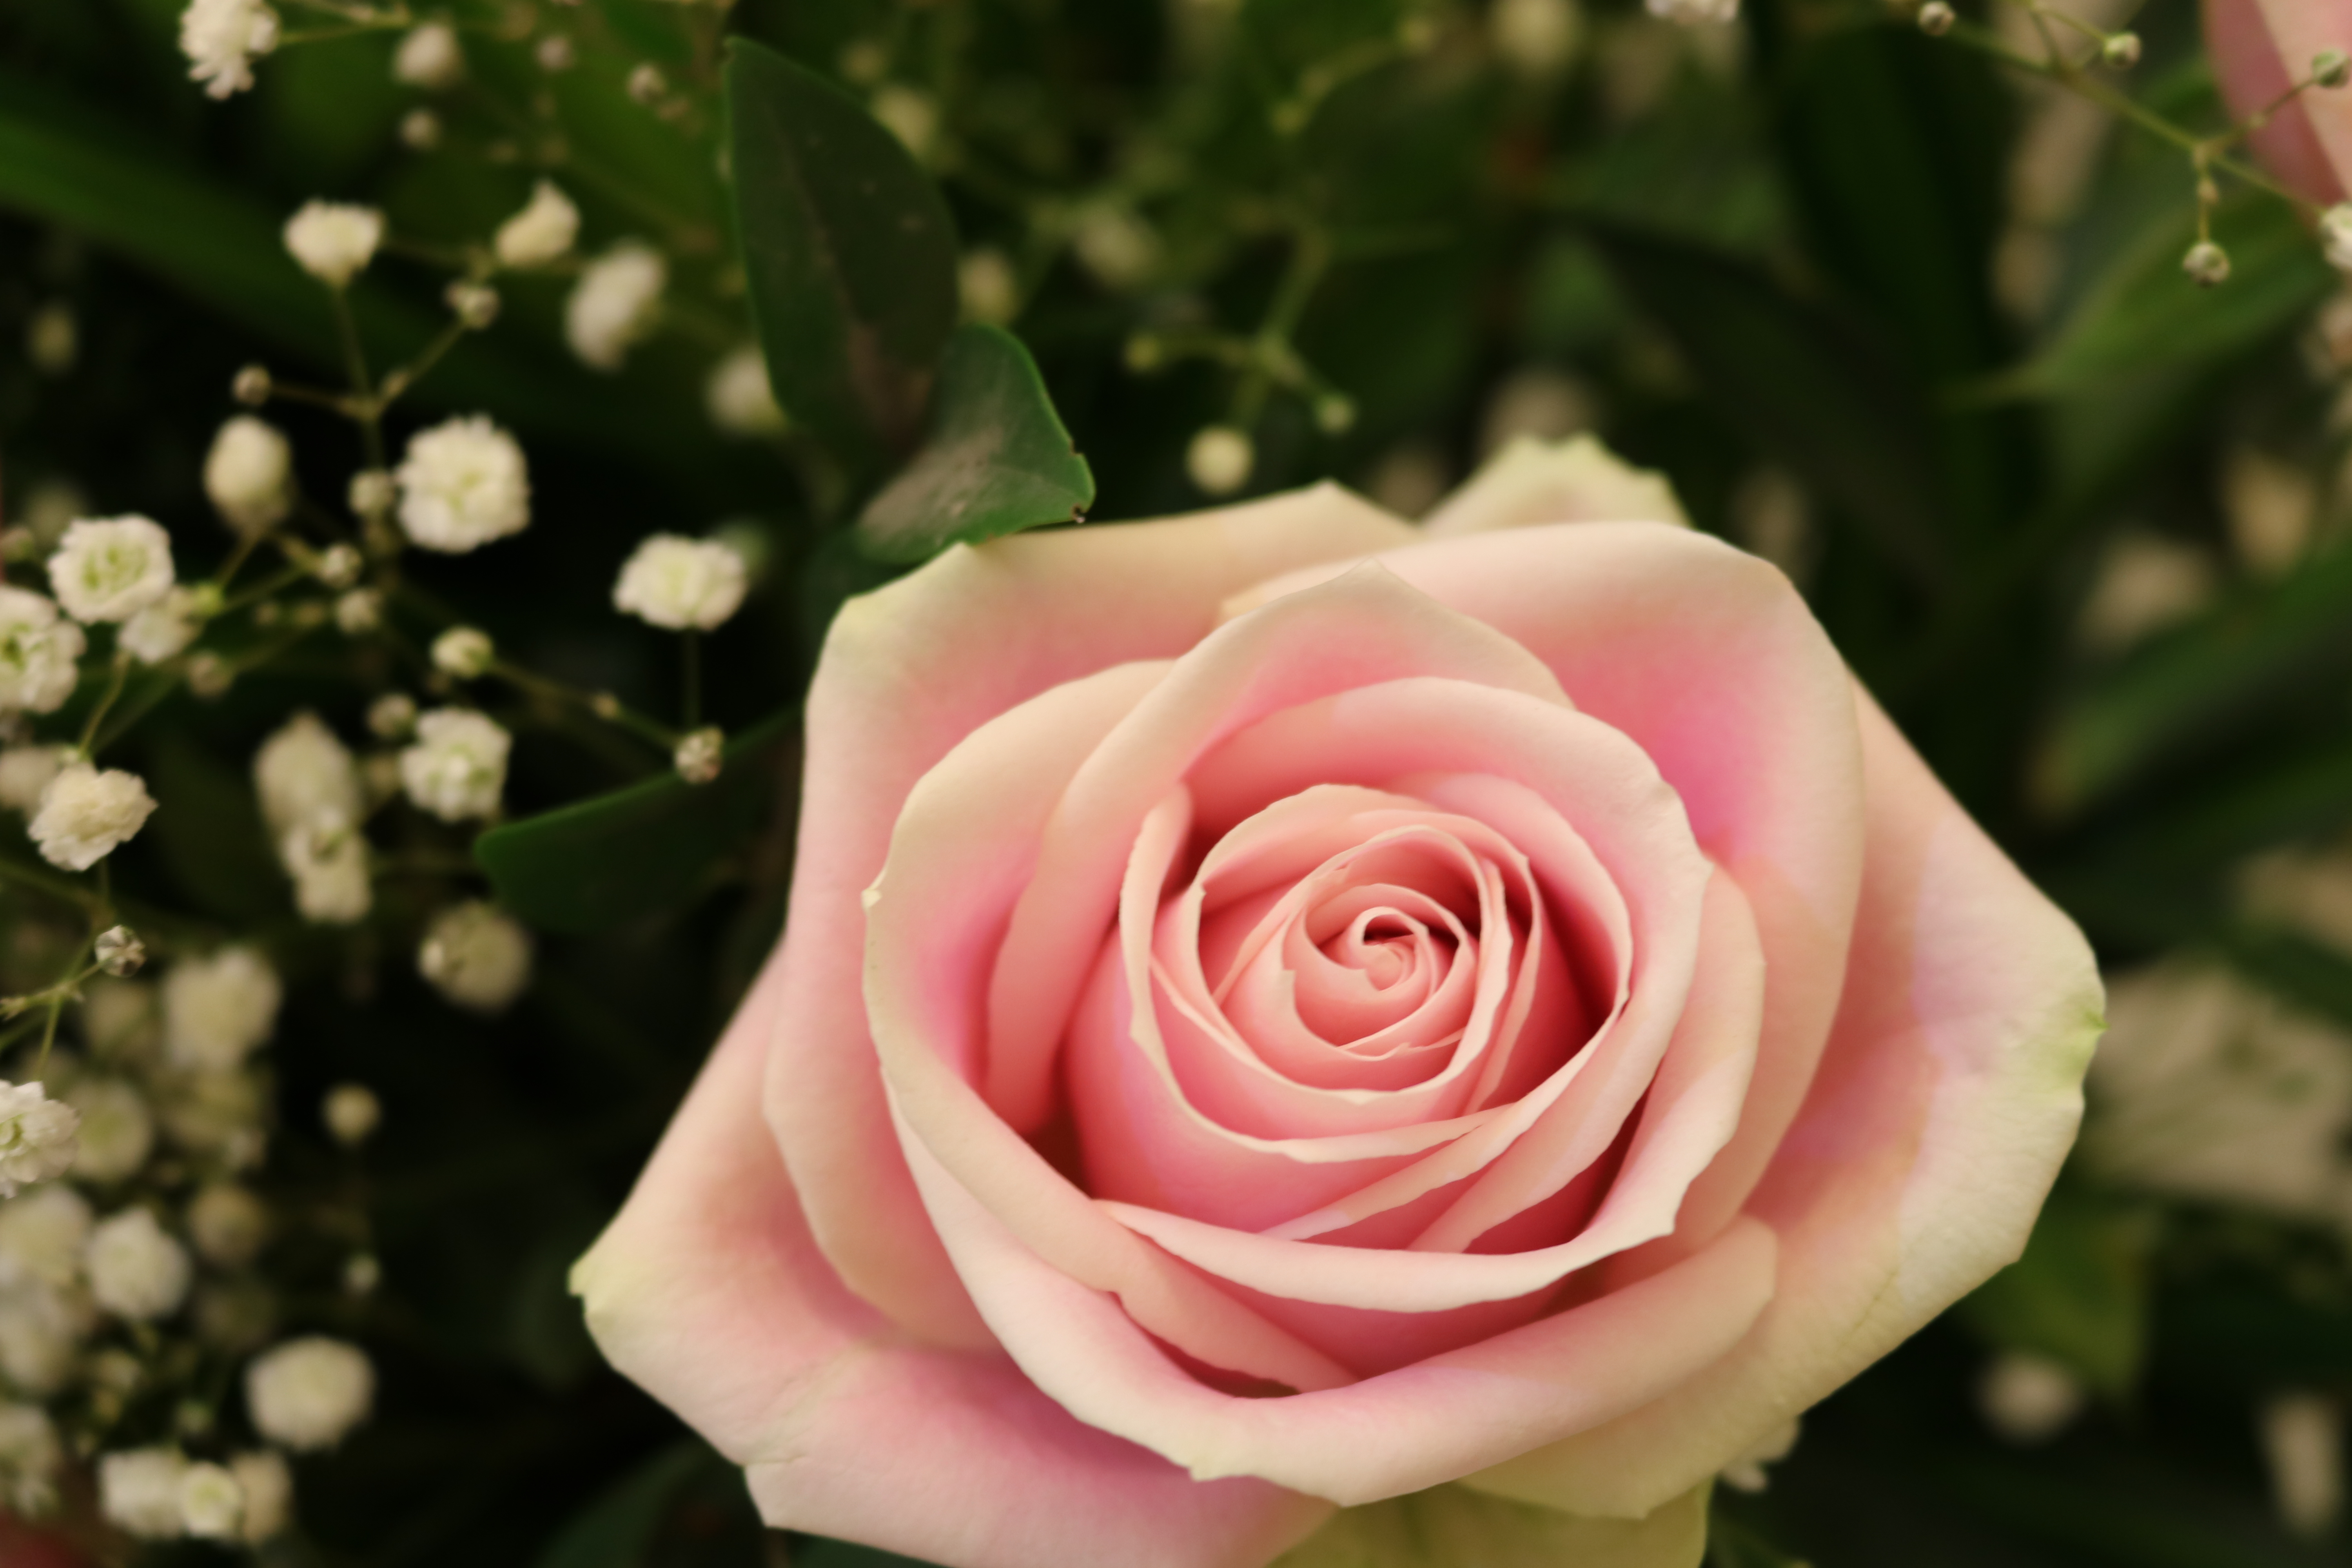
rose, flower, garden roses, flowering plant, pink, petal, rose family, floribunda, plant, beauty, close up, rose order, rosa centifolia, botany, spring, leaf, floristry, Hybrid tea rose, floral design, grass, bouquet, rosa wichuraiana, plant stem, china rose, branch, macro photography, camellia, peach, still life, flower arranging, cut flowers, annual plant, perennial plant